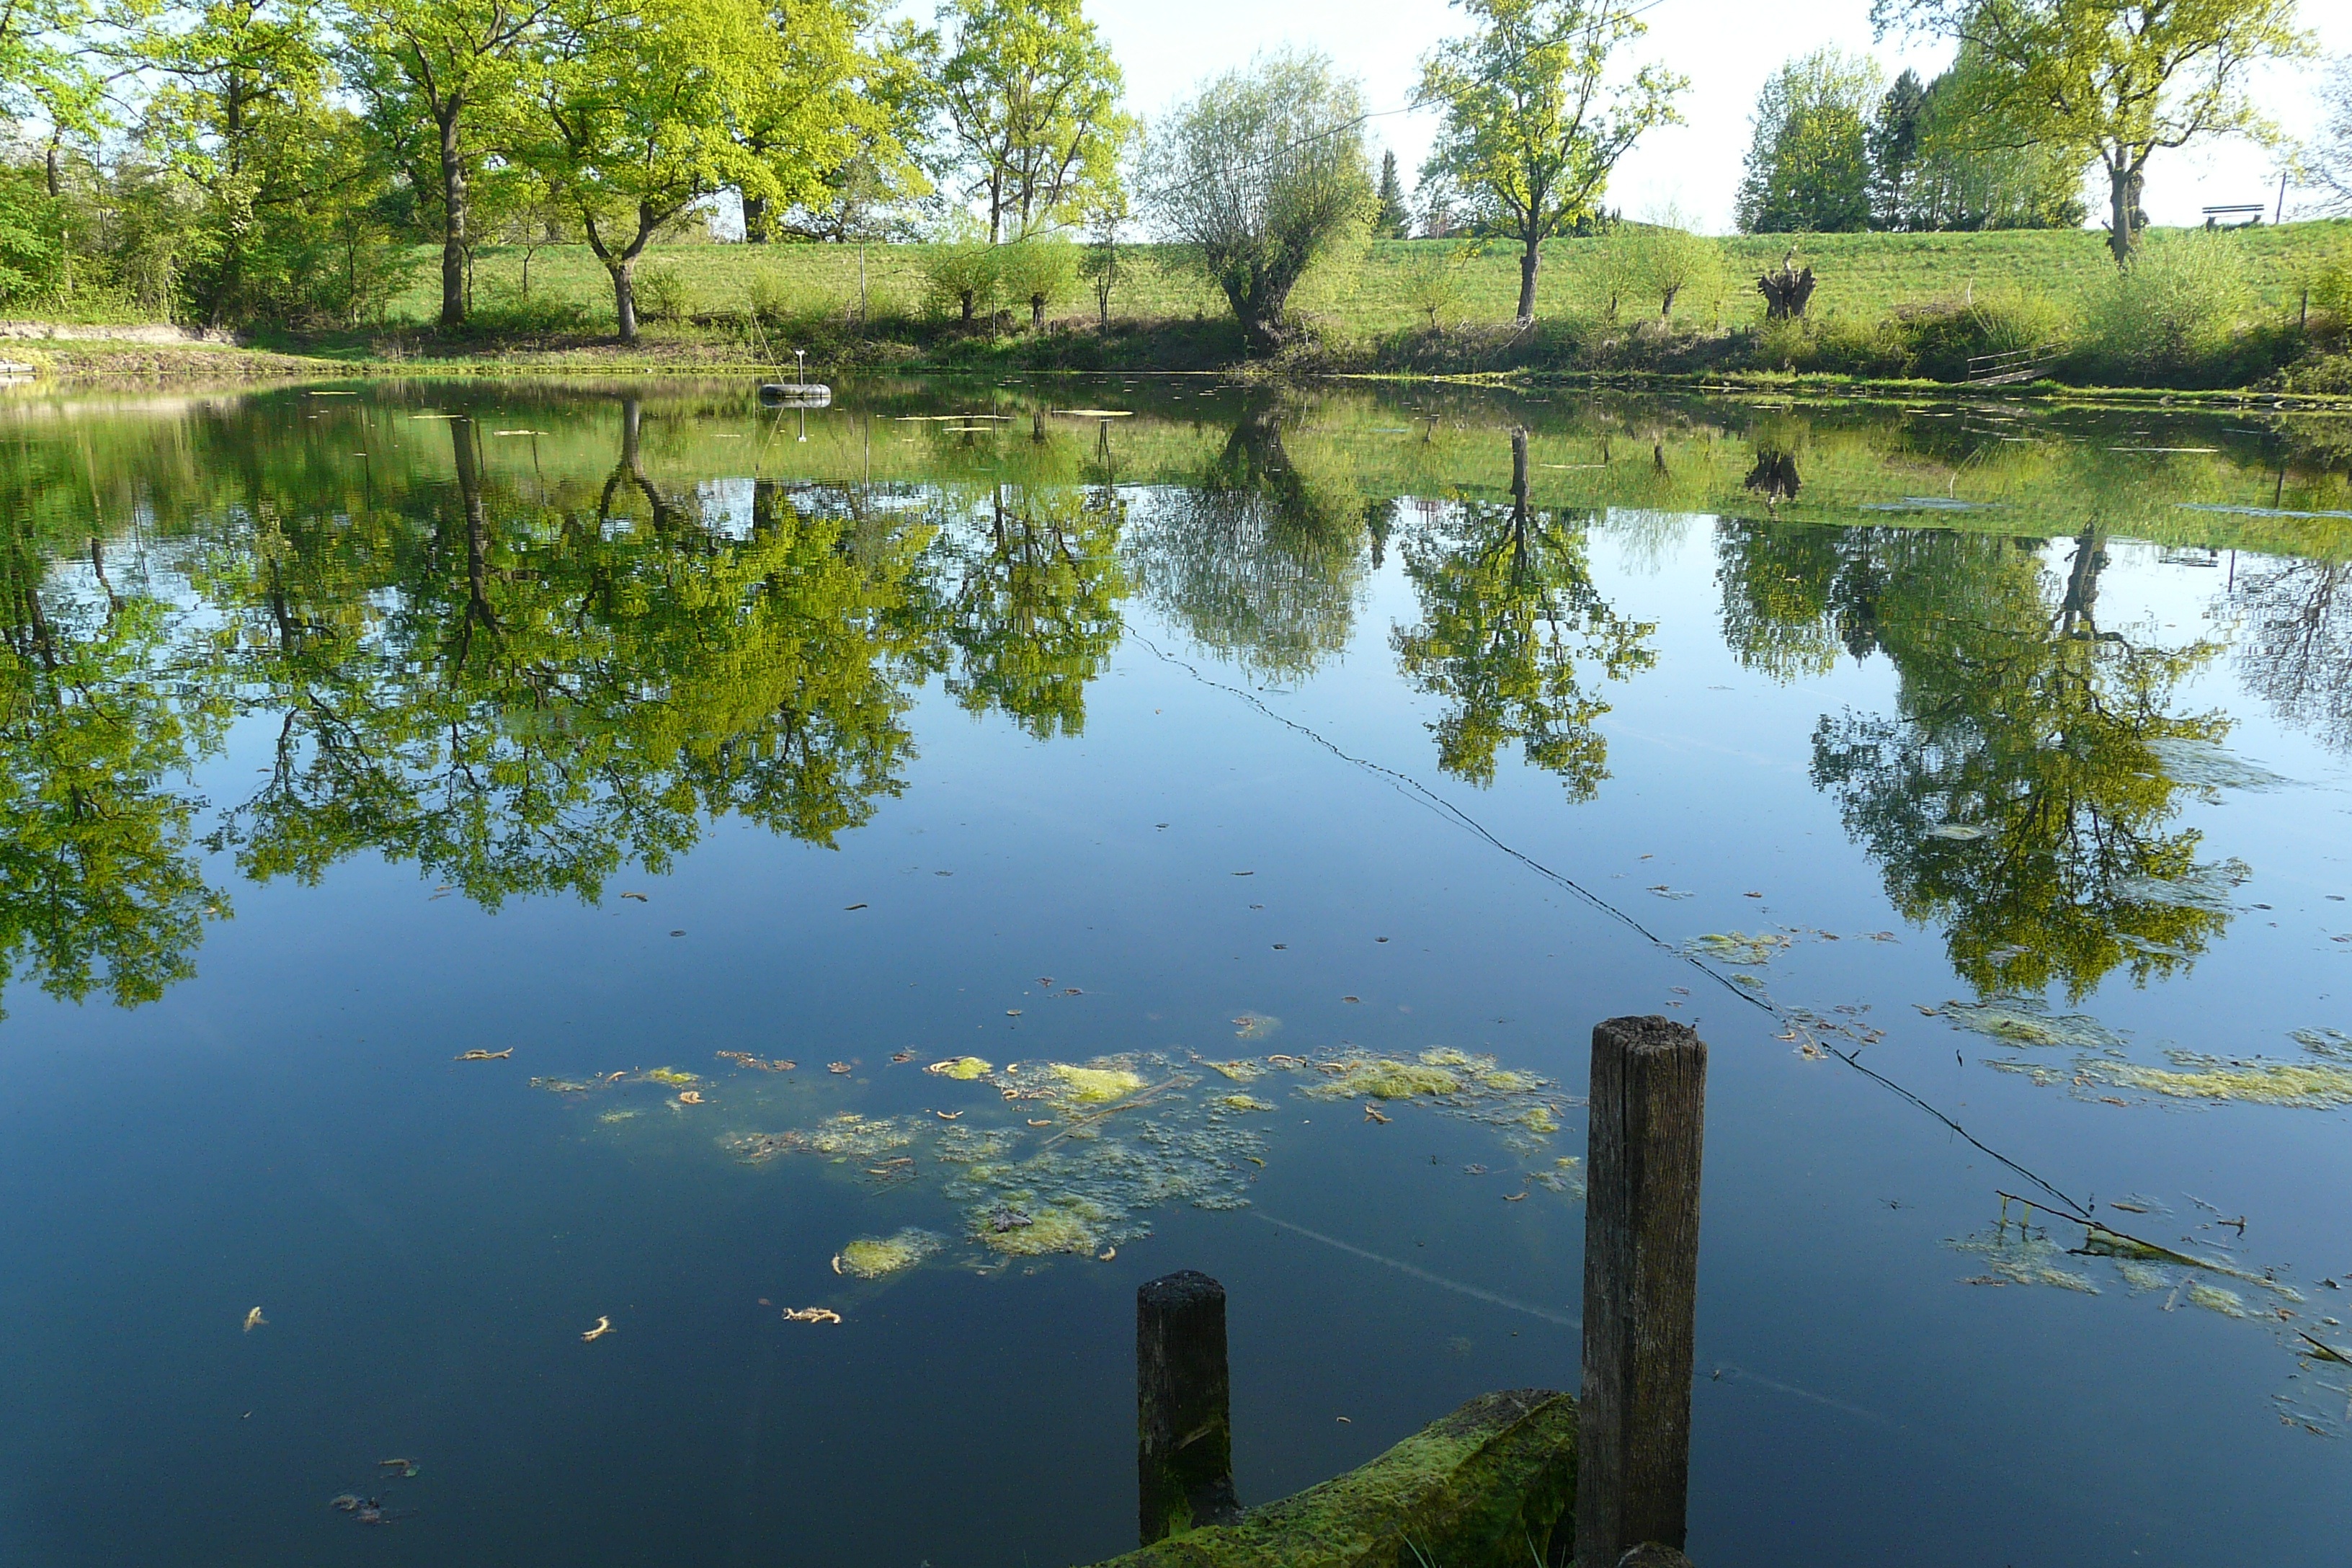
tree, water, nature, lake, pond, idyllic, reflection, reservoir, waterway, body of water, wetland, mirroring, water reflection, fish pond, bayou